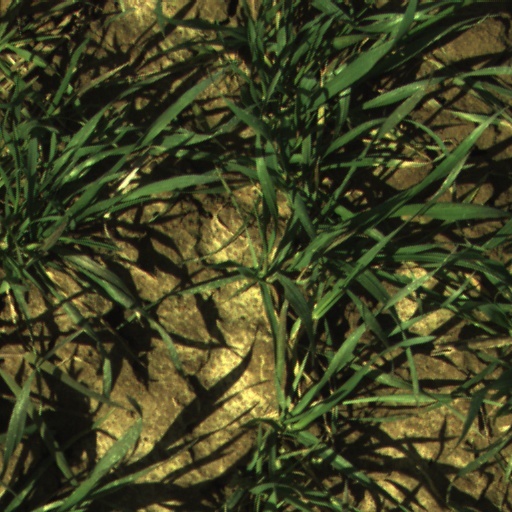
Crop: wheat